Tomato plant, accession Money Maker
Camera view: horizontal (90 deg, fisheye); turntable rotation: 60 degrees
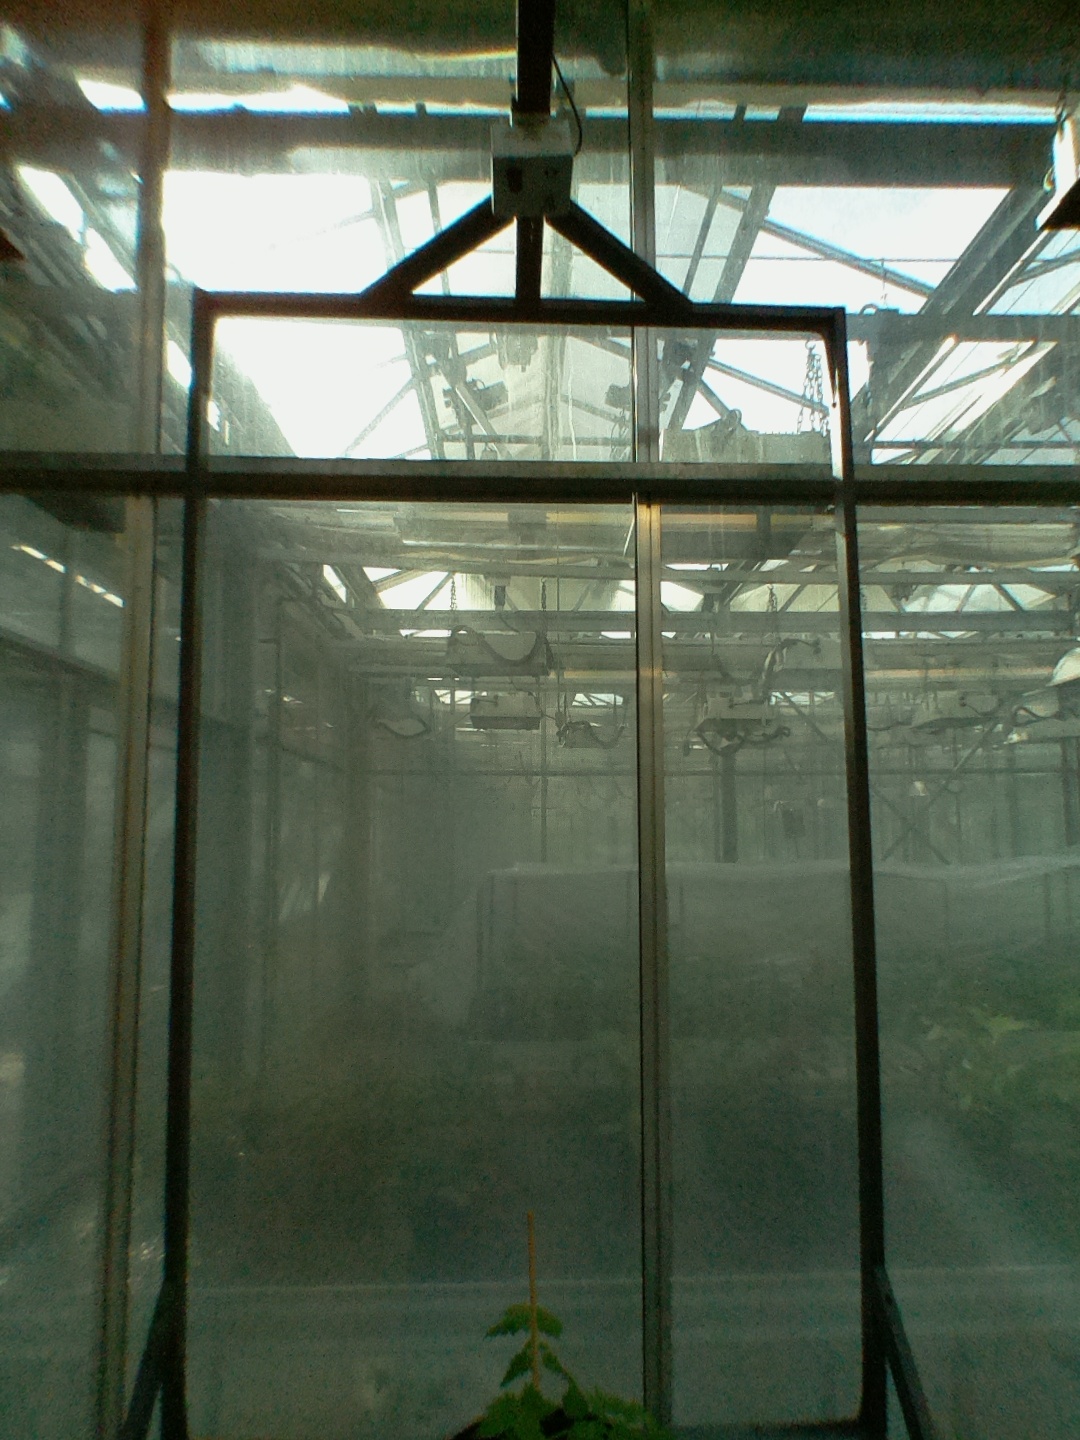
BBCH growth stage 13: 6 of true leaves visible